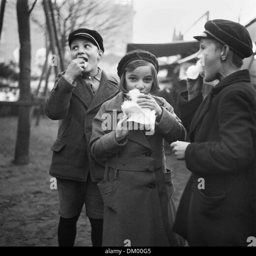
children eat cotton candy on a market .